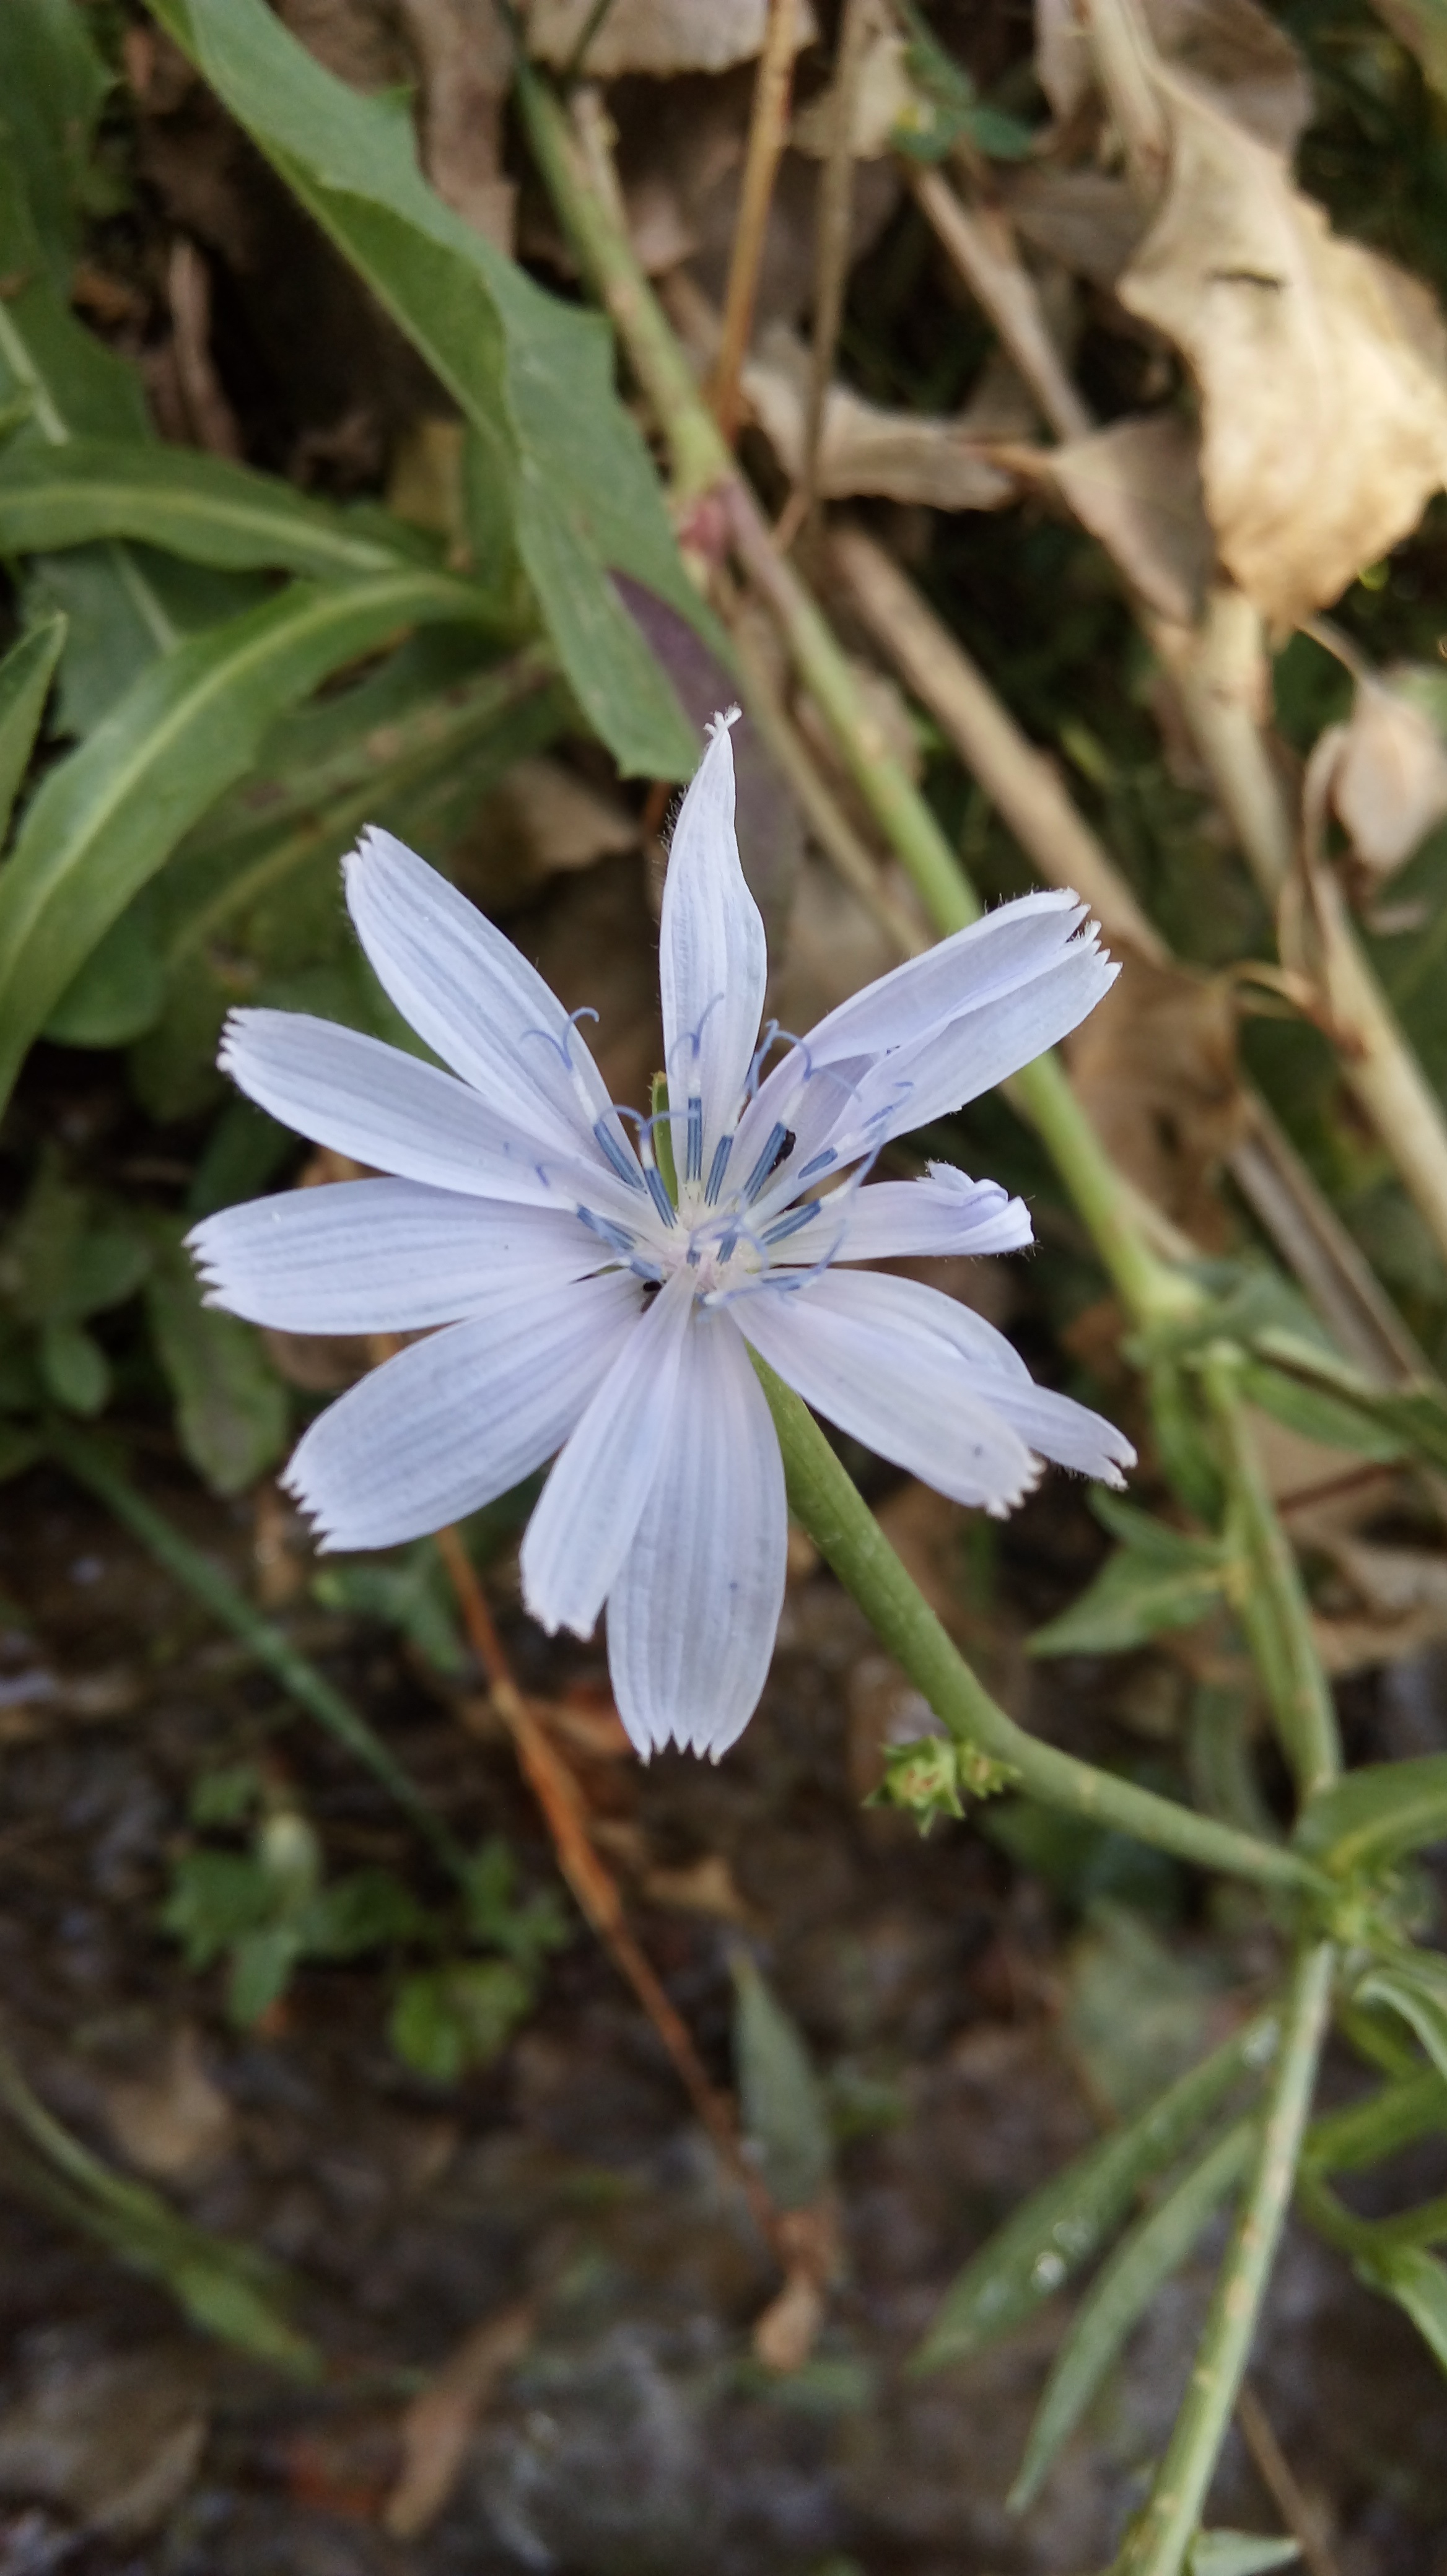
nature, plant, flower, herb, produce, botany, flora, wildflower, macro photography, flowering plant, bellflower family, land plant